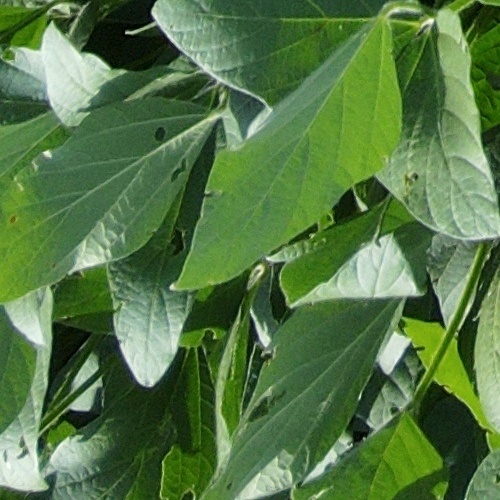
Label: Caterpillar